Grand Valley State University

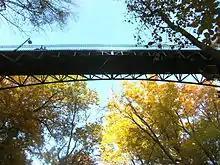
Little Mac Bridge at Grand Valley State University-Allendale campus

Grand Valley State University is home to 29 living centers (residence halls) and three on-campus apartment complexes on its main Allendale campus, and two residence halls on its Pew Grand Rapids campus, totaling 6,068 beds. GVSU also has six individual dining halls on campus for students and faculty. These dining halls are housed in five facilities with five halls being on the Allendale campus and one on the Pew campus.